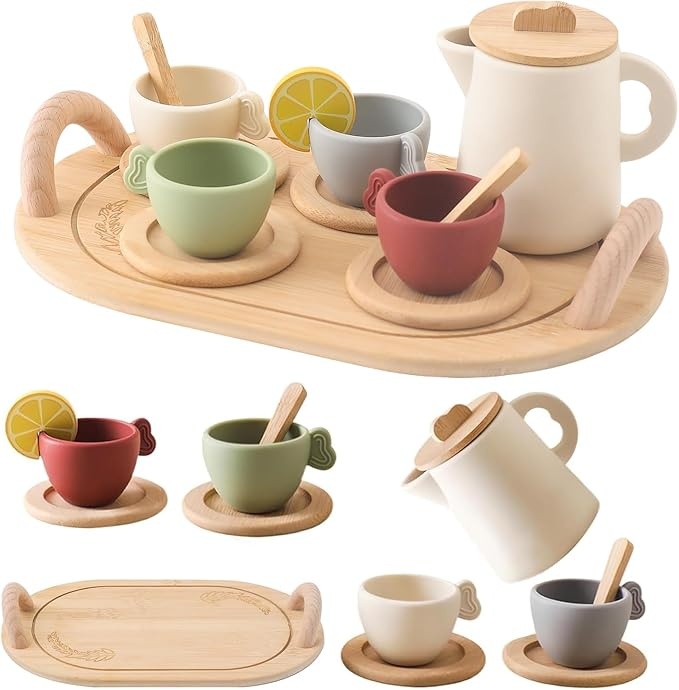
Tea Party Set for Kids, Wooden Tea Set for Little Girls and Boys, Kids Play Kitchen Accessories Toy Dishwasher Safe Tea Set for Toddler, Pretend Play Toddler Tea Set Ideal Christmas Birthday Gift
About This FUN TOY TEA SET FOR LITTLE GIRLS: 13 PCS, including 1 teapot, 1 tea tray, 4 tea cups, 4 coasters, 2 stirring spoons, and 1 lemon slice. The tea tray is 10.4 inches long x 6.8 inches wide with a handle. Each accessory is sized to fit the hands of children 2-8 years old, which is good for exercising the kid's small hand-grasping ability. Come and host a grand tea party! ENHANCE PARENT-CHILD INTERACTION: Add some milk or sugar to tea, make tea, and share it with friends and family, parents encourage their babies to play with their friends or play pretend with them, and little girls and boys will enjoy an afternoon tea party with this cute wooden toy tea set. It also promotes kids' social skills, emotional skills, and motor skills; and enhances imagination and creativity in conversation. AESTHETIC DESIGN: Tea party set comes in 4 different colors, combining popular colors and natural elements selected from Morandi soft colors, making the whole tea set look more unique. Ikubigu tea sets help to attract kids' attention and immerse them in the game. Not only a baby toy but also a perfect decoration. SAFE, DURABLE & EASY TO CLEAN: Cups and teapots made of Food-grade silicone material, non-toxic, BPA-free, and Easy to clean.Tea tray, coasters, stirring spoons, and lemon slices made of natural wood, smooth touch and durable. Child-friendly and safe. It is not only children's toys but also can be used as household decorations when not playing. Note: The silicone tea set can be put in the dishwasher, and the wooden tea set cannot be put in. GREAT CHRISTMAS BIRTHDAY GIFT: Cute Tea set pretend play toddler tea set suitable for kids, simulate the scene of adults having tea and let kids enjoy the afternoon tea party time with family members or good friends! This is a great time for mommy to have a break or accompany with children to play it. During pretend play, children improve in the dialogue, imagination, and creative process, as well as the satisfaction of imitating an adult and acting as a caregiver.
Brand: Ikubigu
Category: Toys & Games > Toys > Pretend Play > Toy Kitchens & Play Food > Toy Tableware